Mandriva Linux

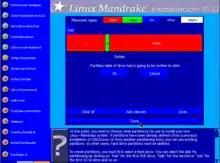
Installation screen of Linux-Mandrake 8.0

From its inception until the release of version 8.0, Mandrake named its flagship distribution Linux-Mandrake. From version 8.1 to 9.2 the distribution name was reversed and called Mandrake Linux.